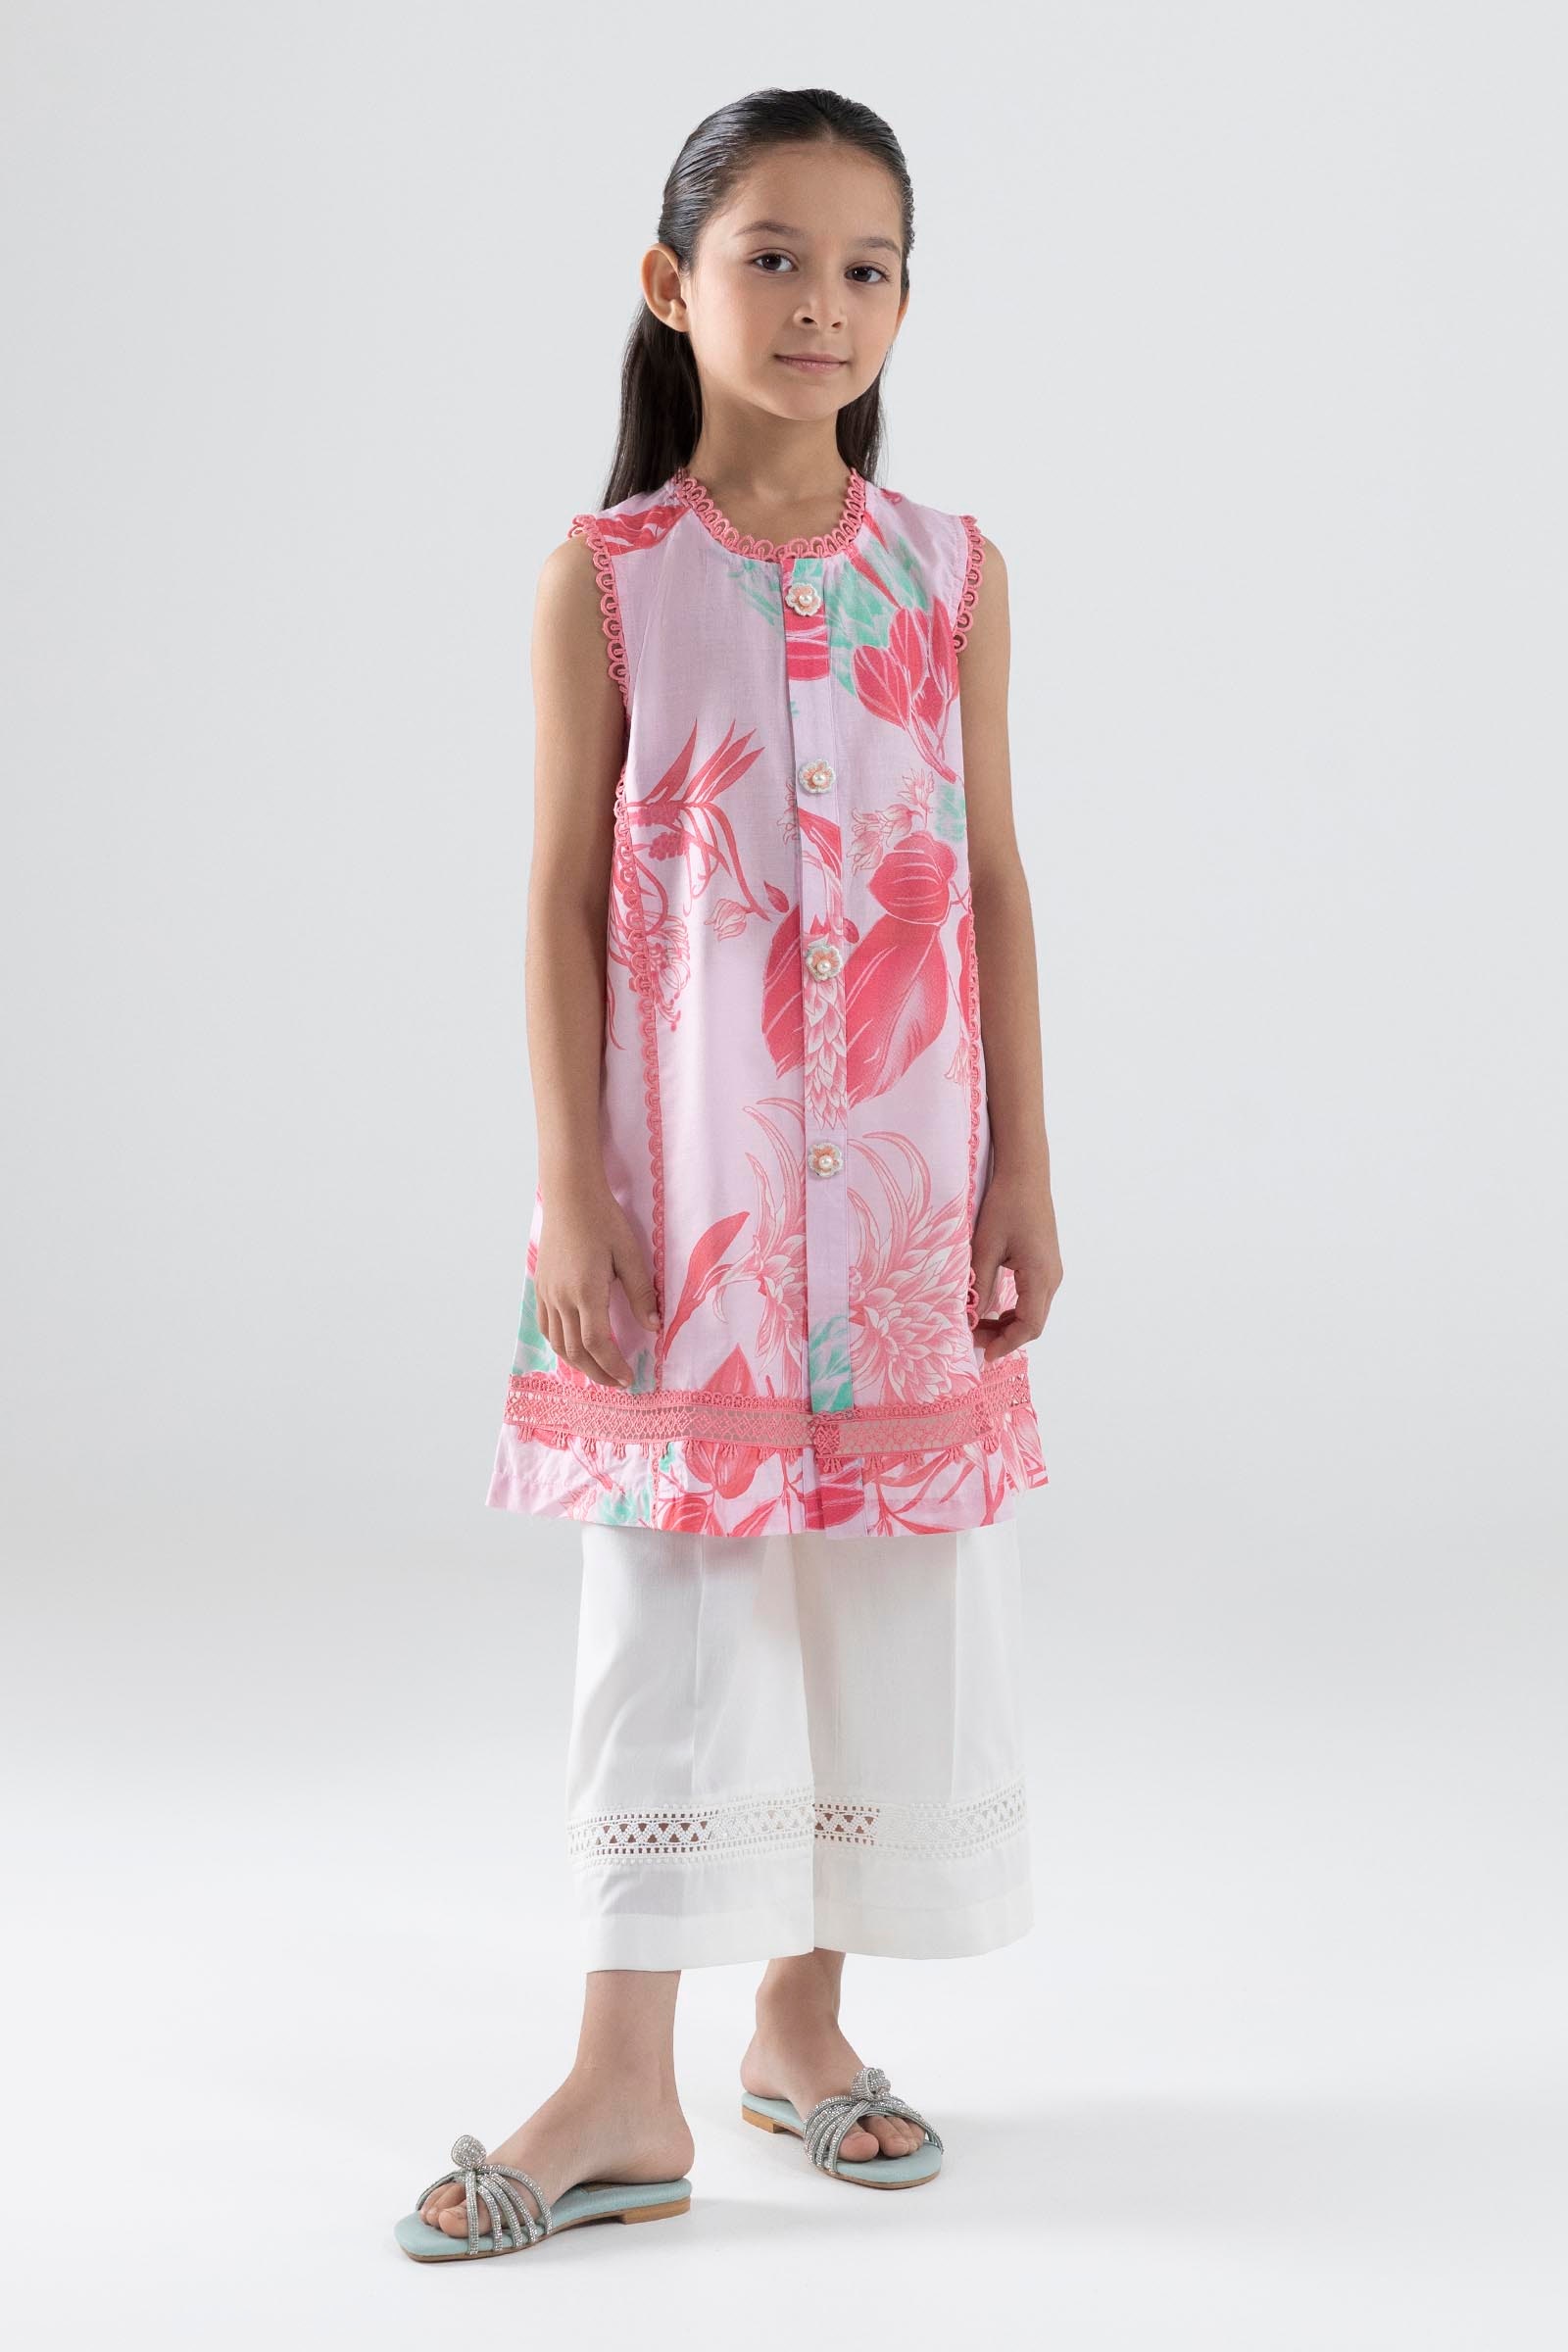
pink multi karla floral tunic